Vladas Putvinskis

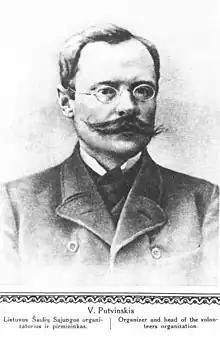
Putvinskis' portrait published in "Lithuania Album" (1921)

Unlike most landowners, Putvinskis fully supported the Lithuanian National Revival. In 1899, he established a primary school for local children in . Due to the Lithuanian press ban, it was an illegal institution. He planned to expand the school into an official institution that would teach agriculture and craft, but they never came to fruition. It continued to function until 1913 when a government school was opened in nearby . Putvinskis also opened a school in and organized courses for adults. In total, Putvinskis sponsored four illegal Lithuanian schools. Putvinskis also organized the smuggling and distribution of the illegal Lithuanian publications. Books and periodicals were smuggled in large batches from East Prussia and divided into small parcels by Putvinskis for local distribution. Over time, it became a large operation that received regular monthly shipments.